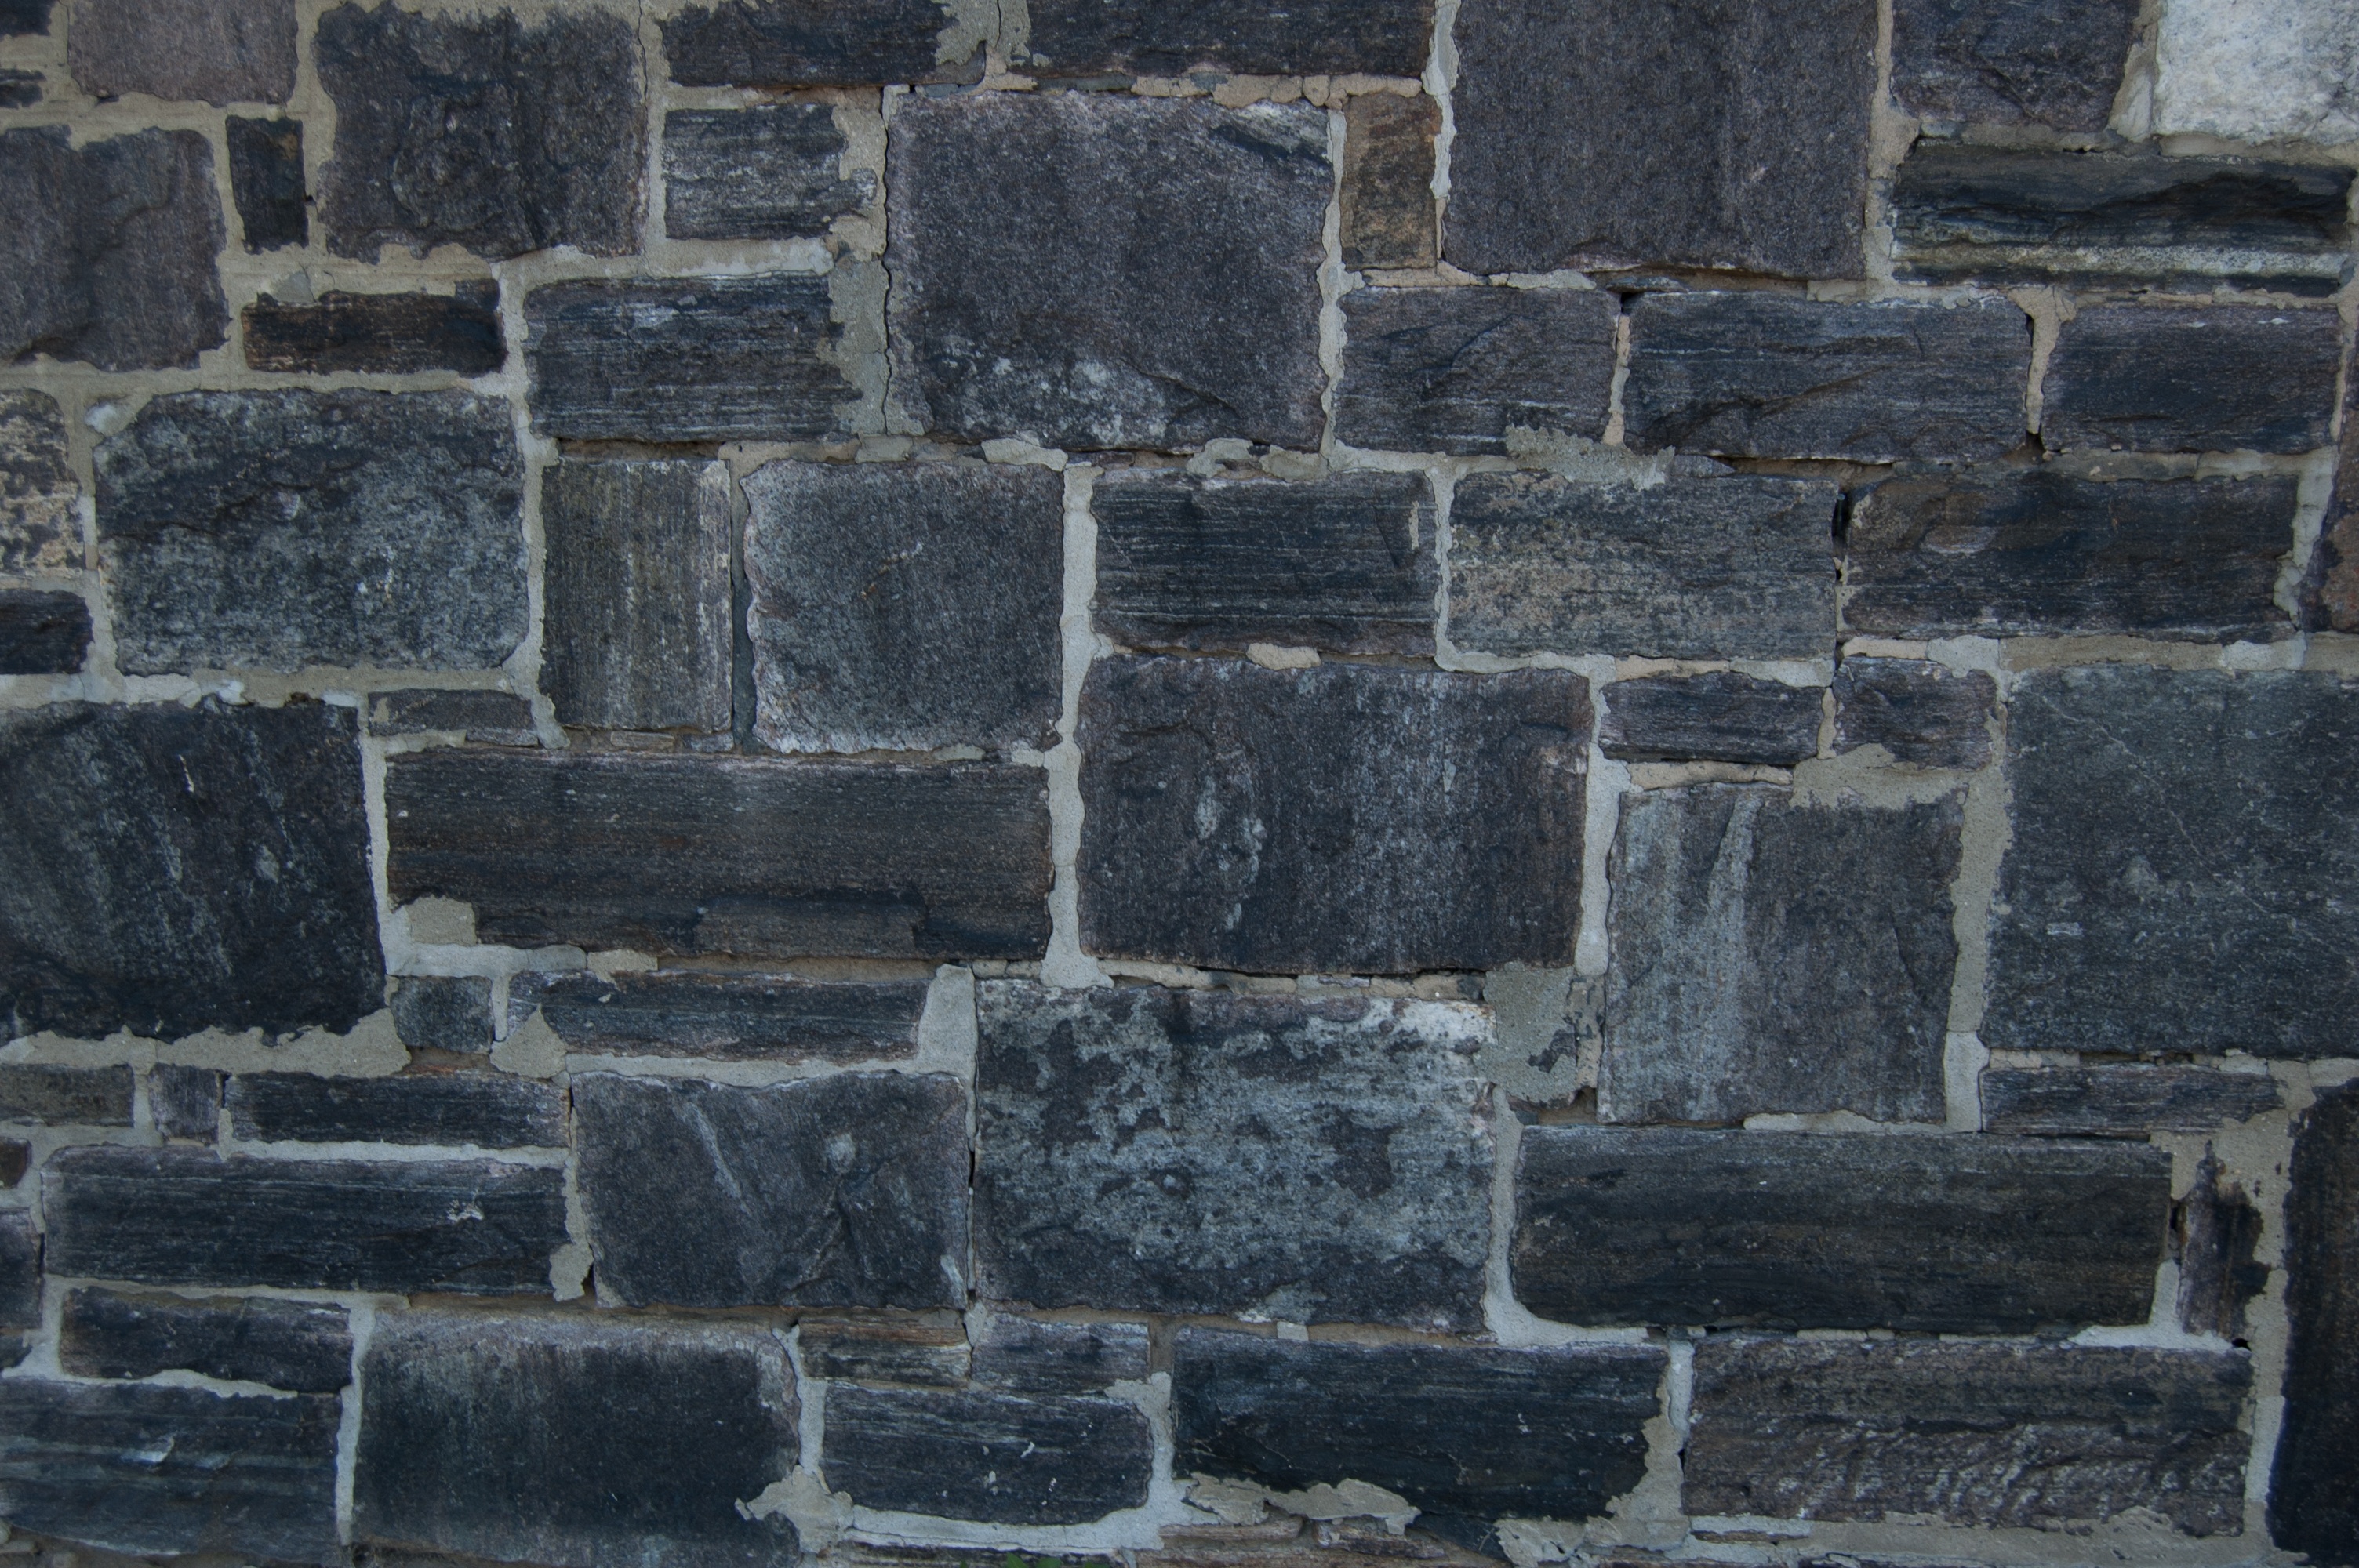
rock, architecture, vintage, antique, texture, floor, old, wall, pattern, grunge, stone wall, brick, material, surface, block, design, brickwork, flooring, stone work